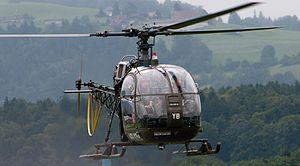
L'Alouette II est un hélicoptère léger polyvalent produit sous diverses versions par le constructeur aéronautique français SNCASE, devenu en 1970 l'Aérospatiale, et dont le département hélicoptère a par la suite été intégré dans le groupe Eurocopter. C’est aussi le premier hélicoptère au monde certifié avec une turbine à gaz.